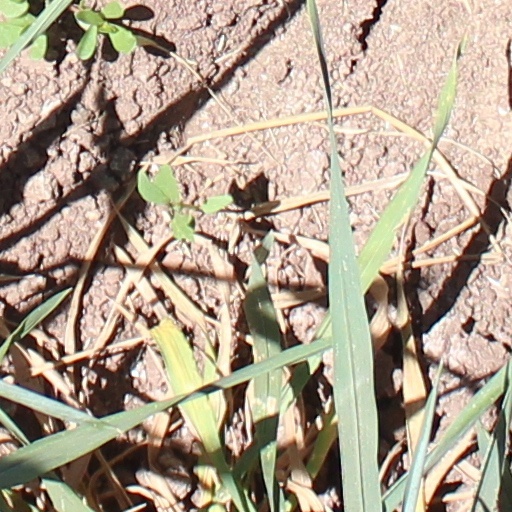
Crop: wheat